Murder of Jong-Ok Shin

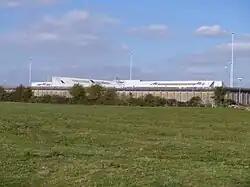
HM Prison Long Lartin, where Benguit has been imprisoned

In the year 2002, in the space of six months, Charminster faced three murders. The first occurred on 27 May, when 56-year-old Jean Rhoda Kenaghan was stabbed to death in Charminster Road by a 51-year-old man. Shin's murdered then occurred, followed by the murder of local woman, Heather Barnett, on 12 November in her house on Capstone Road, where she was killed by Danilo Restivo. This was alongside other recent murders that year across Dorset, including pensioner Peter Mabey, who lived in Oakdale, Poole, being stabbed to death in his flat in May, and, days later, Jemma Benson, who was asphyxiated at her home in Wimborne, as well as Hazel Jones, who was murdered on her doorstep in Poole in June.